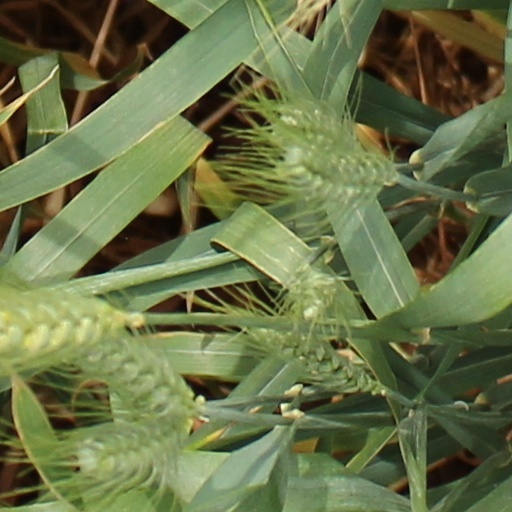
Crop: wheat